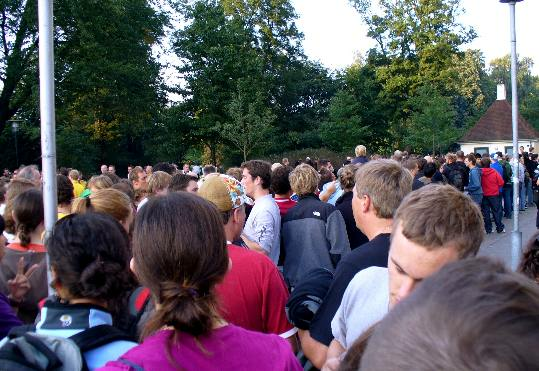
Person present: Yes